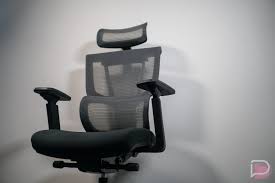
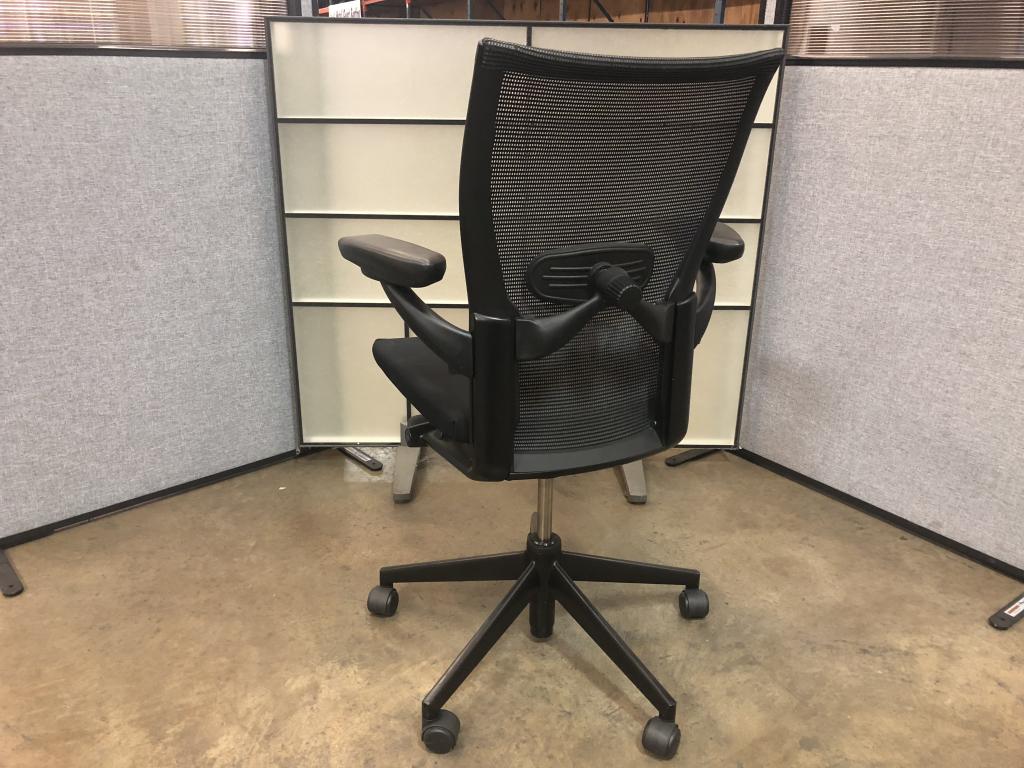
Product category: items_chair
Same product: no